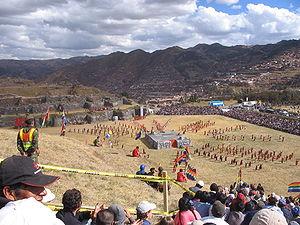
L'Inti Raymi (Fête du Soleil) à la forteresse inca de Sacsayhuamán à Cusco, Pérou, le 24 juin 2007
Inti Raymi, la fête du soleil, est à l’origine, une cérémonie religieuse Inca en l’honneur de l'Inti, père soleil. Il marque le solstice d'hiver dans les pays andins de l’hémisphère Sud. Le centre de la cérémonie est la forteresse de Saqsaywaman, le 22 juin de chaque année.
Saksaywaman, Saqsaywaman ou Sacsayhuamán est une forteresse inca ou un centre religieux dédié au Soleil et à d'autres dieux incas, située à deux kilomètres de la ville de Cuzco, au Pérou.